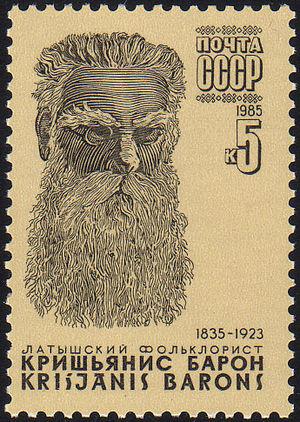
Krišjānis Barons est un écrivain letton qui a collecté les Dainas, puis, les a publiées. On le surnomme en Lettonie le "Père des daïnas". Barons a fait partie de ceux qu'on appelait les "Jeunes Lettons". Son œuvre n'a été que partiellement traduite en français.